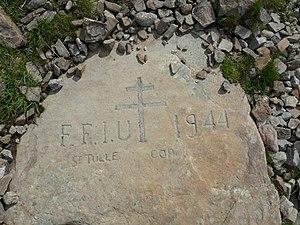
Trace du passage d'une unité FFI à proximité de l'ouvrage du col de la Moutière
L'ouvrage du Col-de-la-Moutière est une fortification de la ligne Maginot, situé à la limite entre les communes d'Uvernet-Fours et de Saint-Dalmas-le-Selvage, donc aussi à la limite entre les départements des Alpes-de-Haute-Provence et des Alpes-Maritimes.